British Rail Class 116

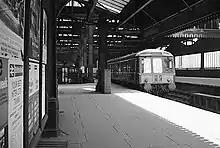
A 116 at Birmingham Snow Hill in 1967.

Twenty nine 116 units (50050-50078, 59000-59028 and 50092-50120) were first introduced into service on 17 June 1957, operating from Birmingham Snow Hill. The 116 was used extensively around the commuter belts of Birmingham before being used on longer routes to Oxford and Worcester from spring, 1958. The type was a familiar sight on the Cross City Line, the Rugby–Birmingham–Stafford line and across the West Midlands for the next thirty years, including services between Leamington Spa and Stratford-Upon-Avon. Several units were painted in West Midlands PTE livery.